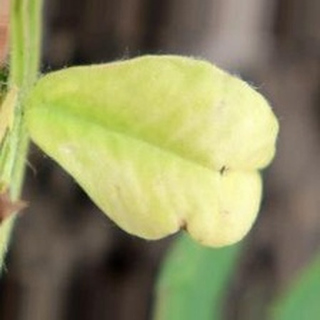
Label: groundnut_nutrition_deficiency